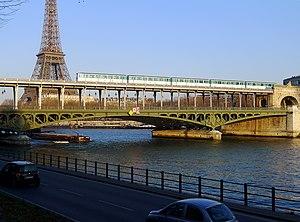
Pont de Bir Hakeim - Paris VII, XV et XVI This building is indexed in the Base Mérimée, a database of architectural heritage maintained by the French Ministry of Culture,